Wimbledon Championships

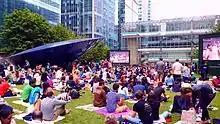
People watching the Championships' broadcast in Canary Wharf

Prior to the Second World War, members of the Brigade of Guards and retired members of the Royal Artillery performed the role of stewards. In 1946 the AELTC offered employment to wartime servicemen returning to civilian life during their demobilisation leave. Initially, this scheme extended only to the Royal Navy, followed by the British Army in 1947 and the Royal Air Force in 1949. In 1965 London Fire Brigade members joined the ranks of stewards. The service stewards, wearing uniform, are present in Centre Court and No.'s 1, 2, 3, 12 and 18 courts. In 2015, 595 Service and London Fire Brigade stewards attended. Only enlisted members of the Armed Forces may apply for the role, which must be taken as leave, and half of each year's recruits must have stewarded at Wimbledon before. The AELTC pays a subsistence allowance to servicemen and women working as stewards to defray their accommodation costs for the period of the Championships. The Service Stewards are not to be confused with the 185 Honorary Stewards.